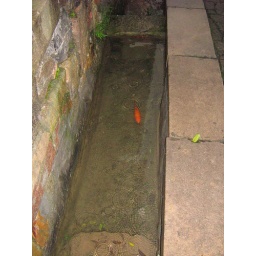
fish in the little canal by the side of the street